2008 US Open (tennis)

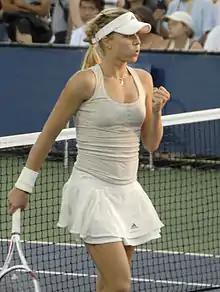
Maria Kirilenko

Seeds progressing on the first day of play included David Ferrer, Andy Murray, David Nalbandian, Stanislas Wawrinka, Gilles Simon, Philipp Kohlschreiber, and Gaël Monfils. Recent Olympic gold medalist, and new World No. 1 Rafael Nadal, who acknowledged that he was suffering from fatigue post-match, advanced after being tested by qualifier Björn Phau; and Juan Martín del Potro, who entered the Open on a run of nineteen consecutive wins, and who, over the course of this run, had become the first player in ATP history to win his first four titles in as many tournaments, beat fellow Argentine Guillermo Cañas. Together Nadal and del Potro had completed the longest winning streaks on the tour in 2008, with Nadal's run having extended to 32 matches. Americans James Blake (seeded ninth) and Donald Young treated the home crowd to a match spanning five sets, in one of the scheduled night matches, with Blake emerging as the victor. Juan Mónaco and Feliciano López were the only seeds who failed to progress.